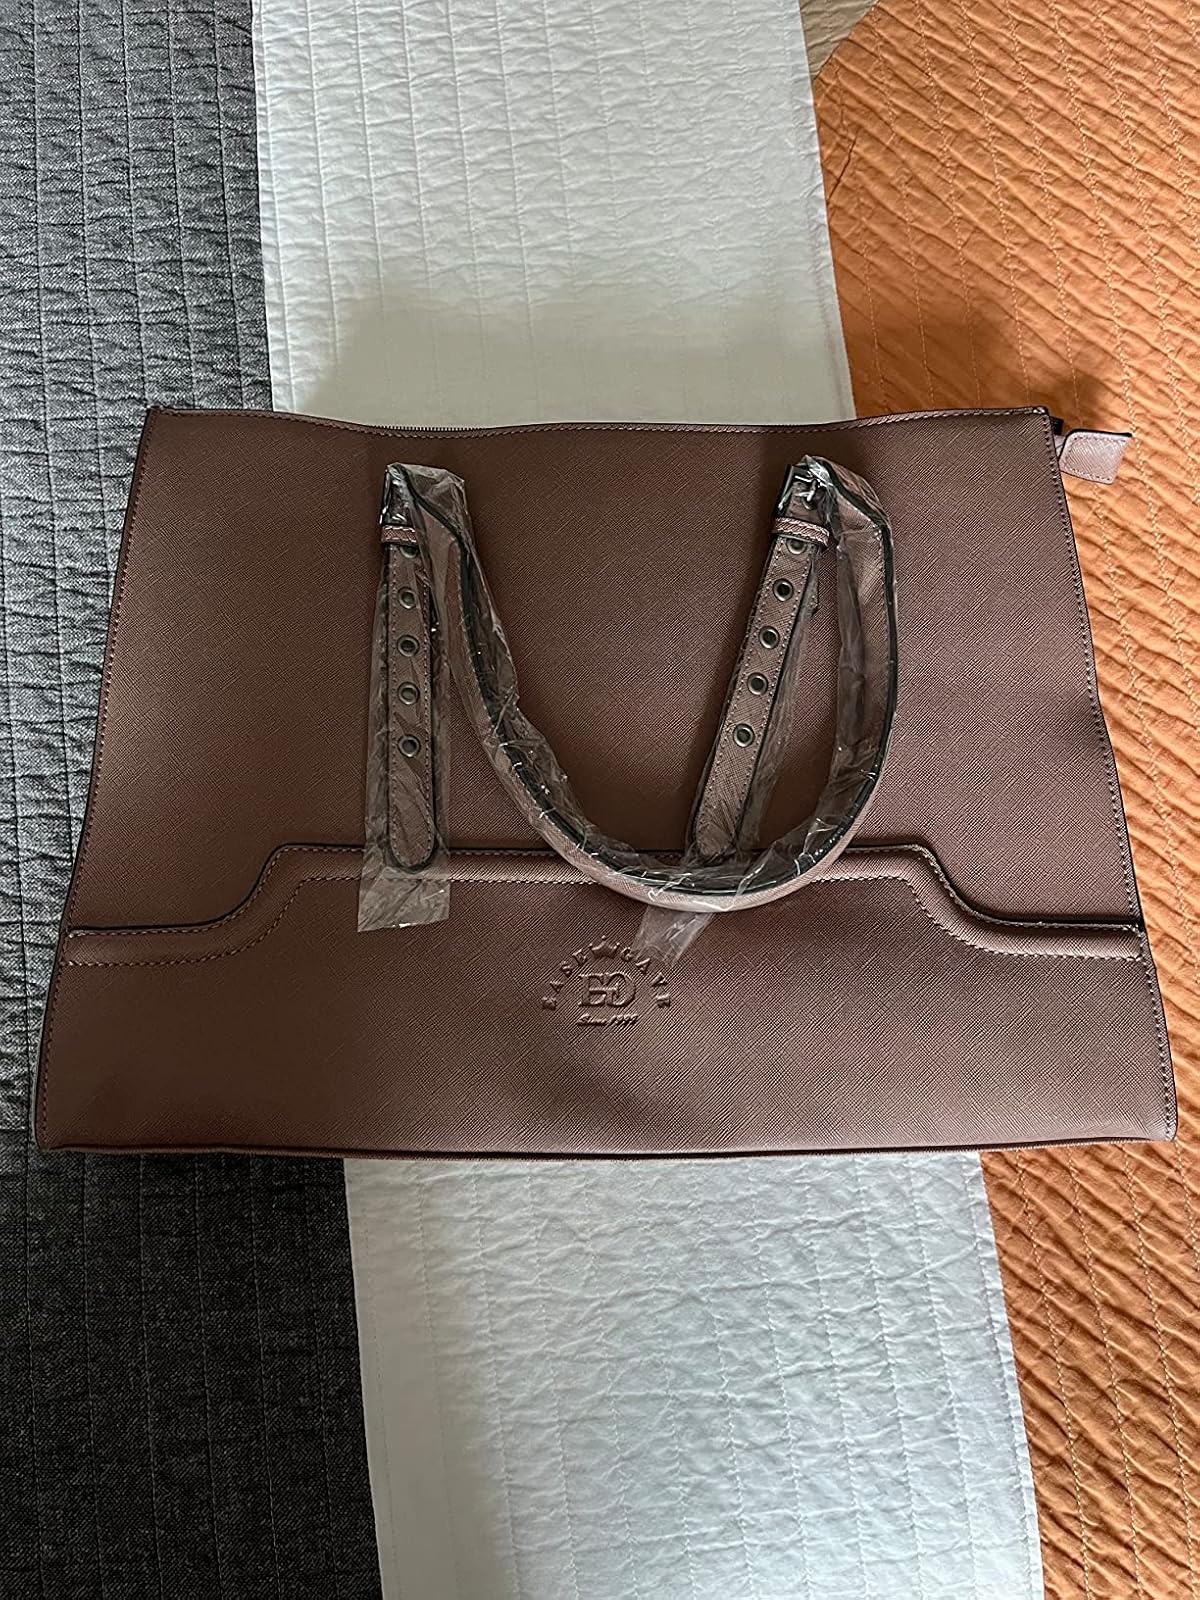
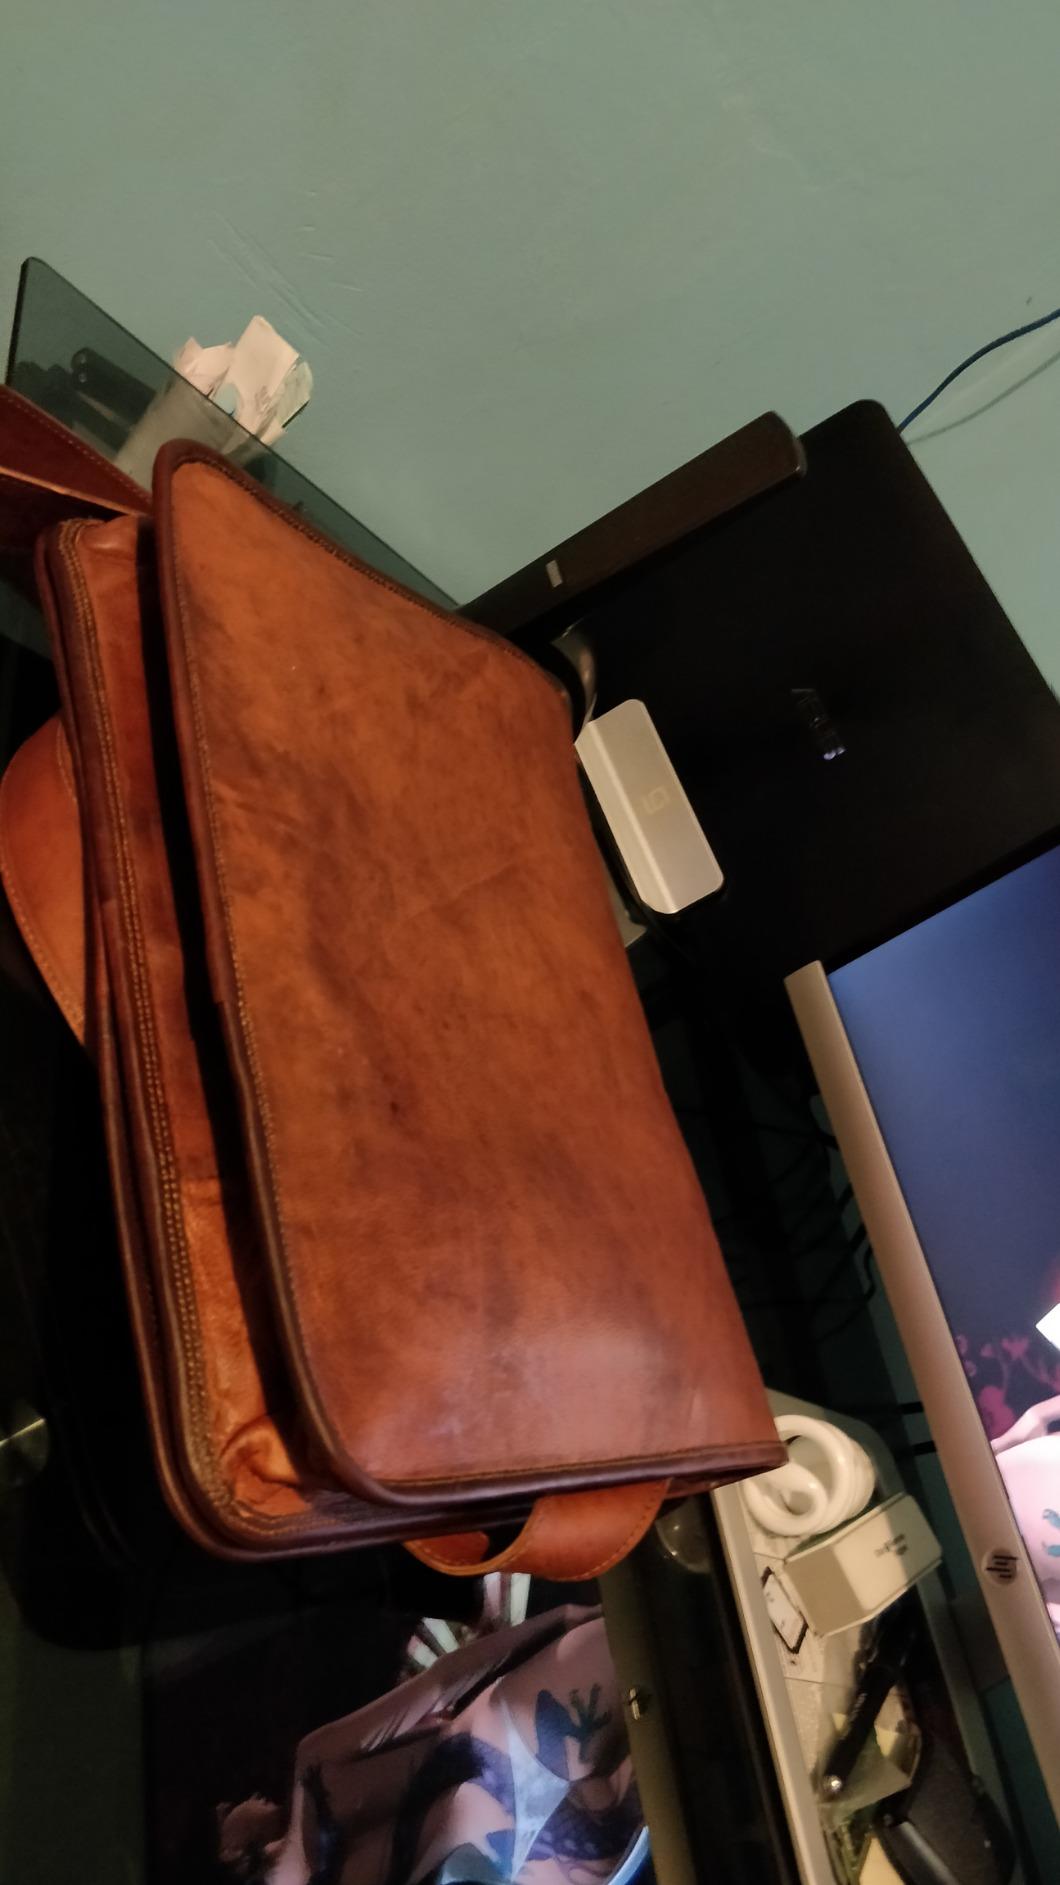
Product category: bag
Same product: no